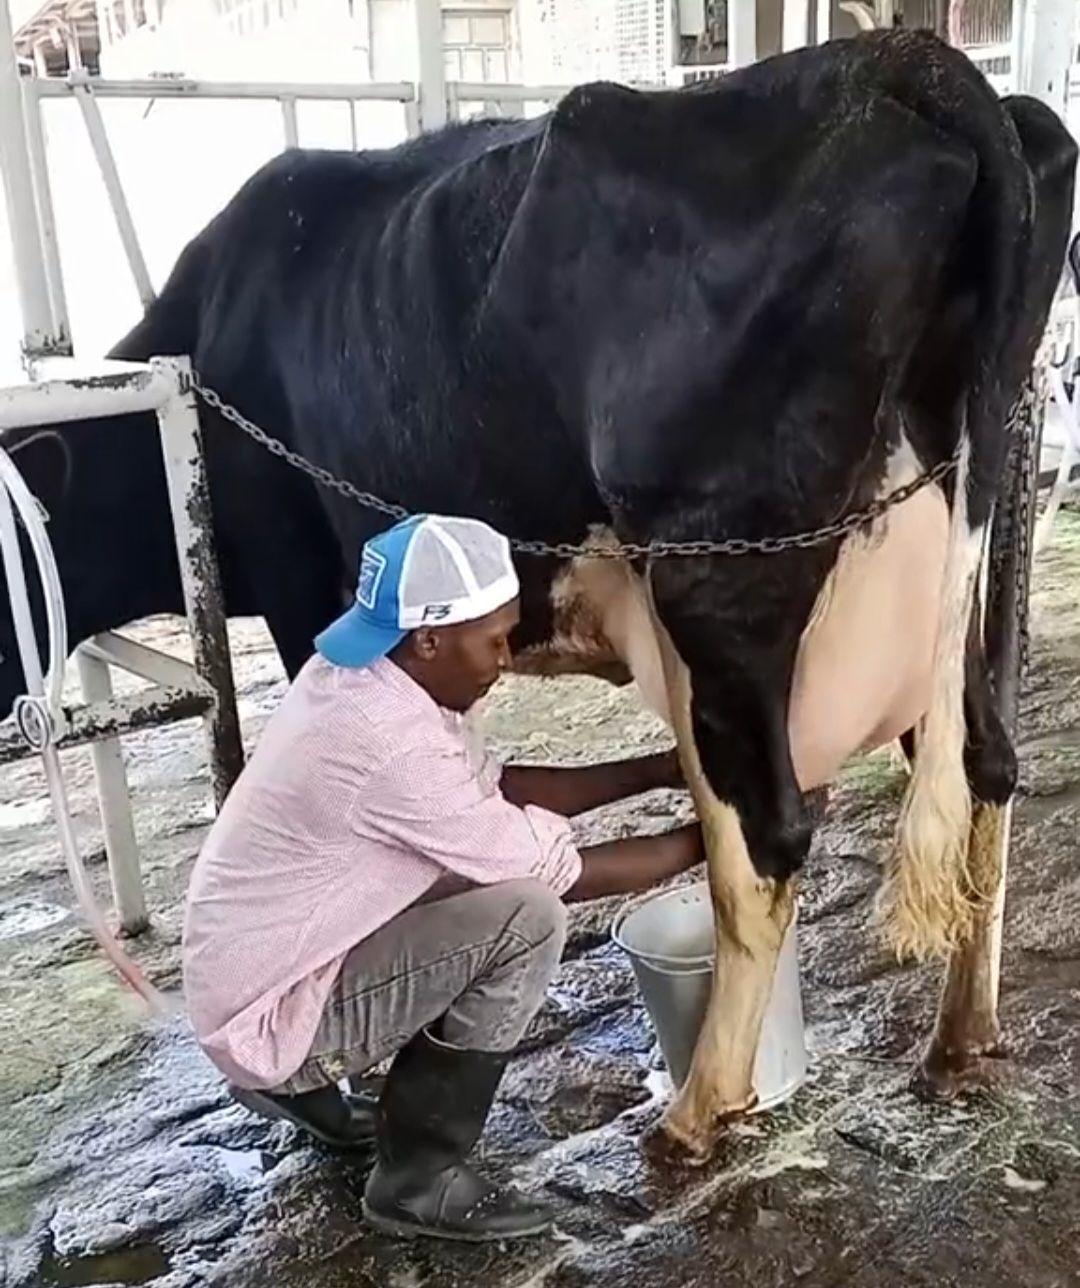
Mkulima mmoja anashughulikia ng'ombe  wake mweusi mwenye madoadoa meupe mkulima huyu amevalia viatu maalum na kofia ameivaa upande wa mbele nyuma.